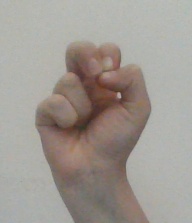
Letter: gaaf